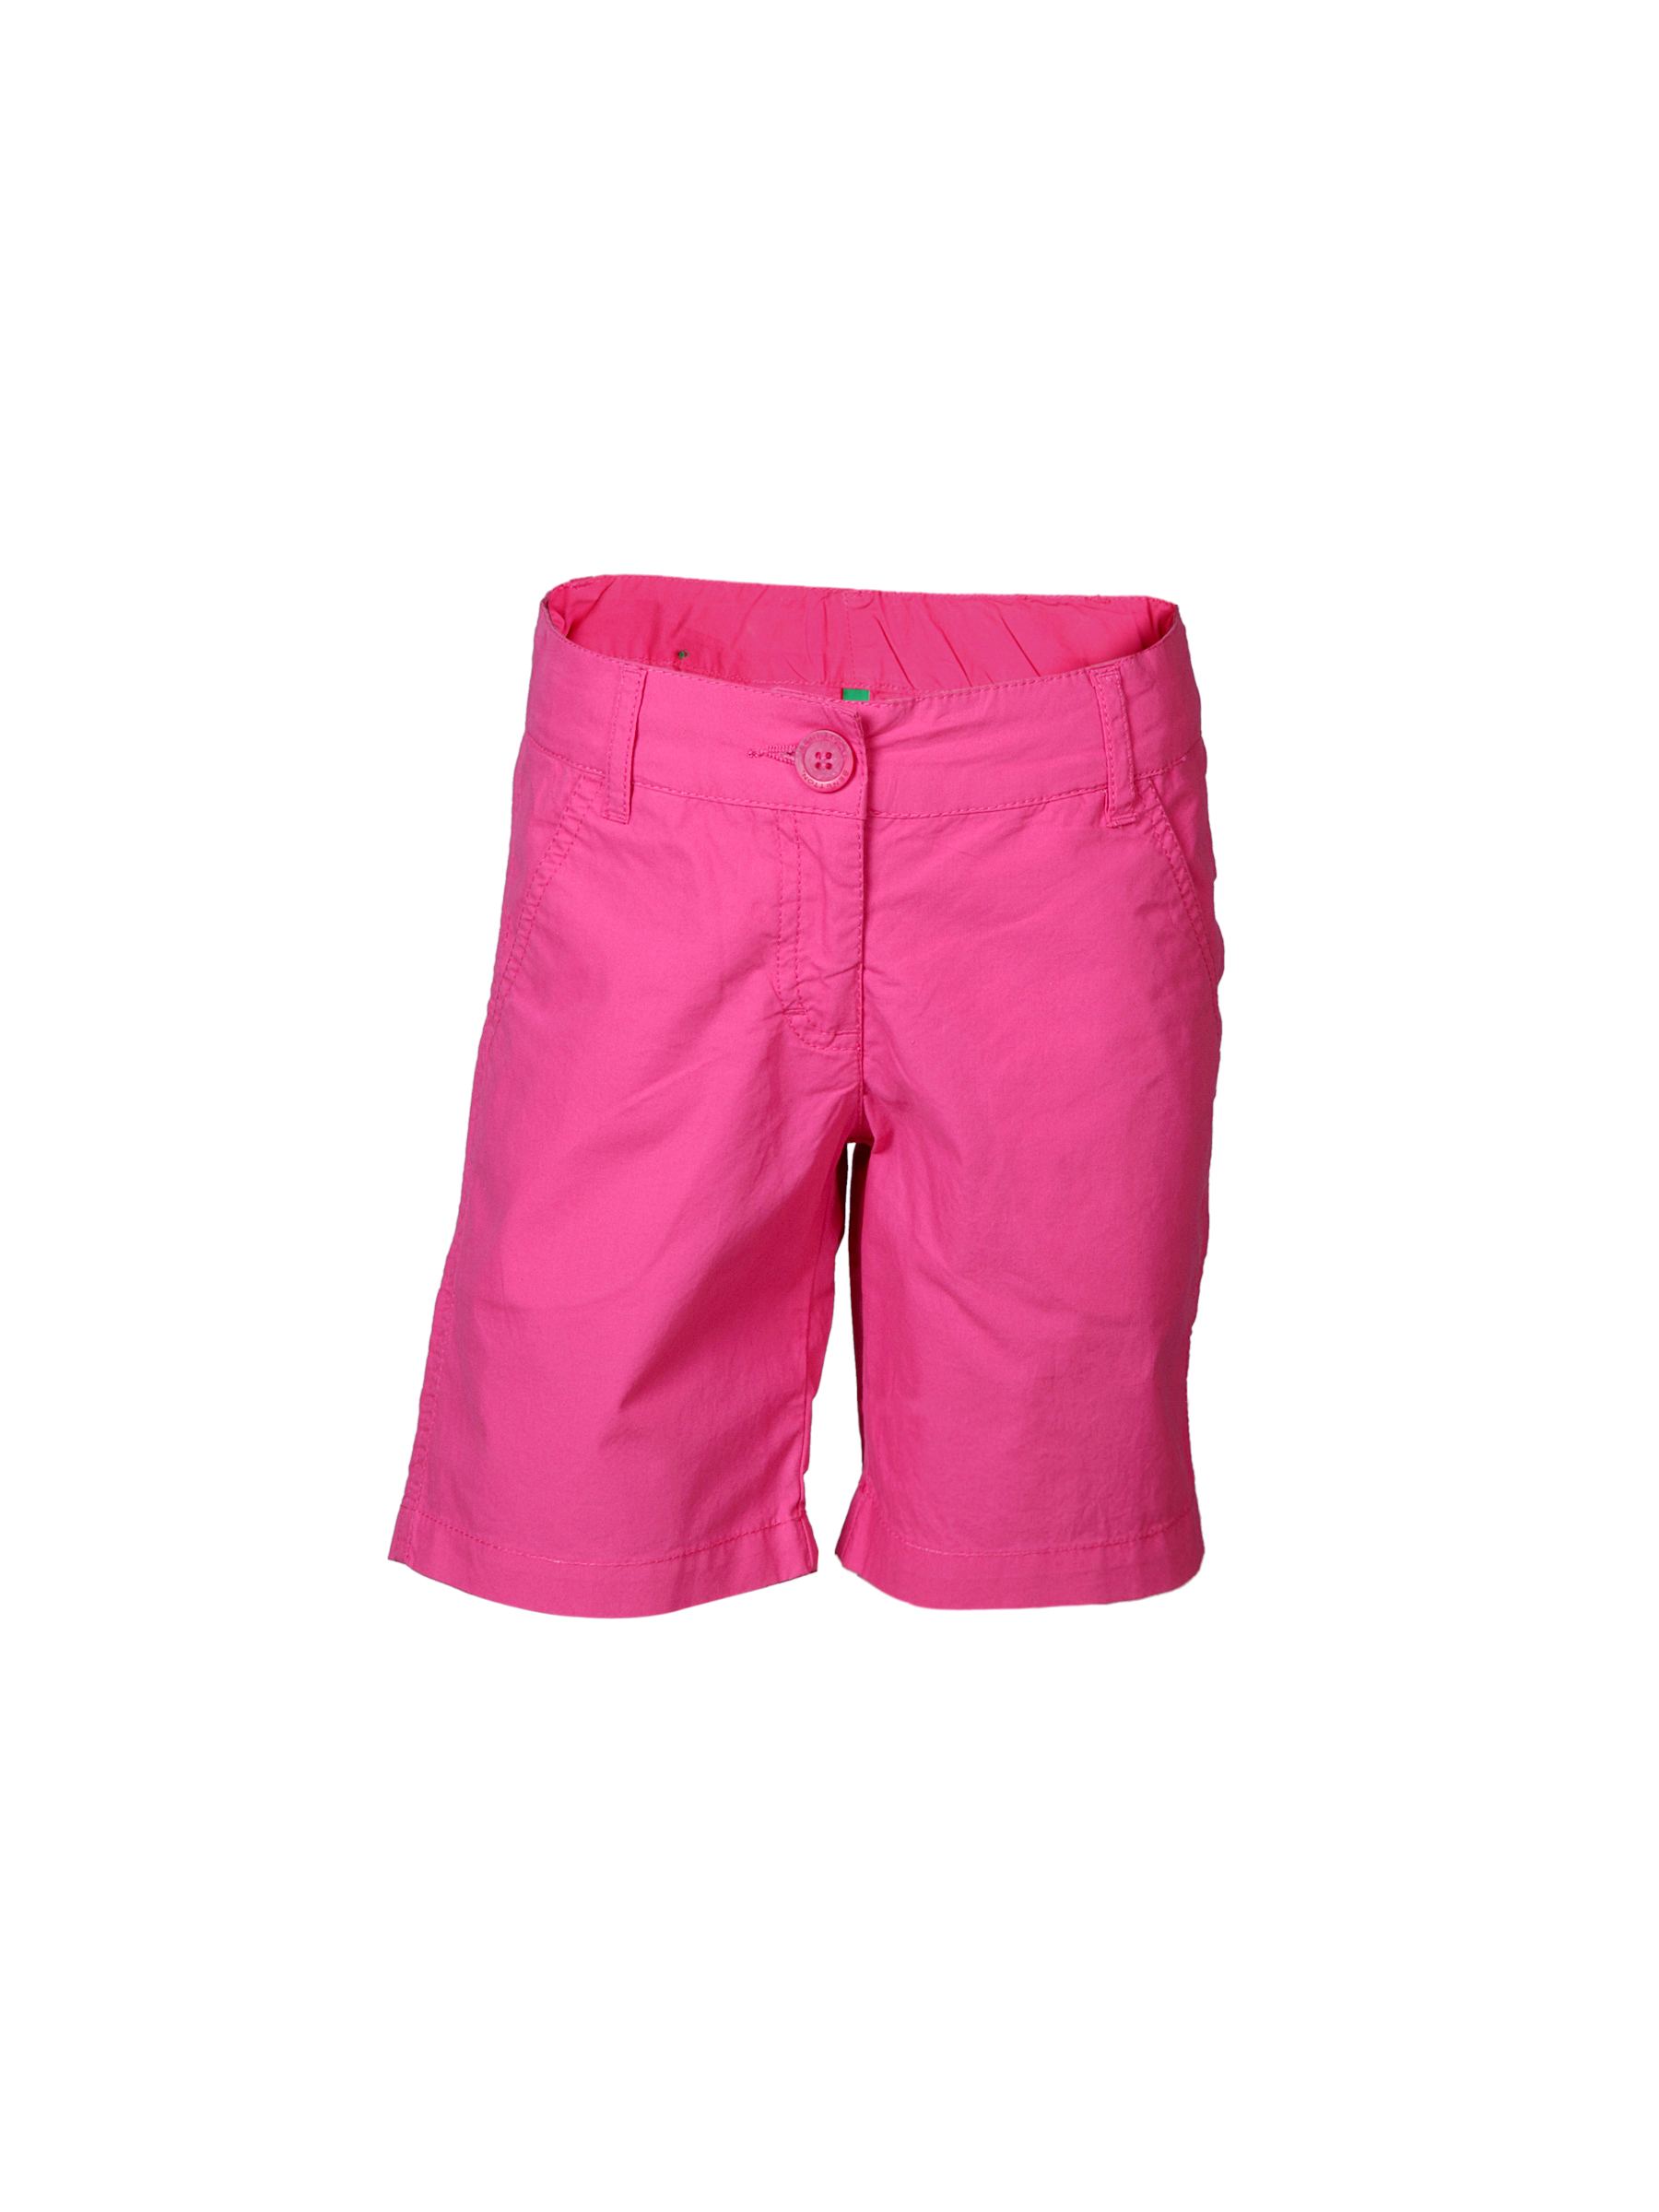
United Colors of Benetton Kids Girls Pink Shorts
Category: Apparel / Bottomwear / Shorts
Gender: Girls
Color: Pink
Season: Summer 2012
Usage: Casual